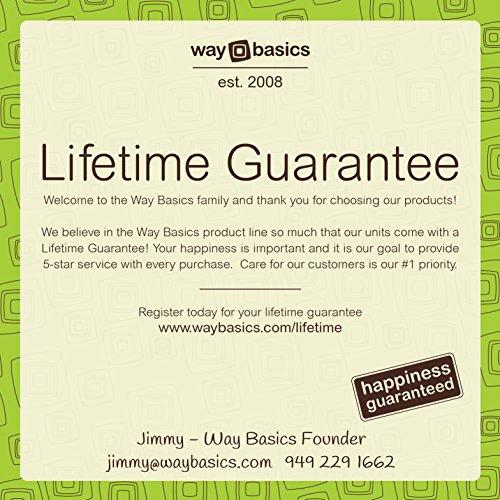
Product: Way Basics Eco Stackable Connect Storage Cube with Shelf Cubby Organizer, Espresso Wood Grain (Tool-Free Assembly and Uniquely Crafted from Sustainable Non Toxic zBoard Paperboard)
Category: Home & Kitchen | Furniture | Kids' Furniture | Bookcases, Cabinets & Shelves
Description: STRONG and DURABLE - Maximum load 50 lbs recommended; Must be used right side up as shown.
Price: $24.99
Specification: ProductDimensions:13.4x12.6x11.2inches|ItemWeight:5.1pounds|ShippingWeight:6.3pounds(Viewshippingratesandpolicies)|Manufacturer:WayBasics|ASIN:B01HSE457Y|Itemmodelnumber:C-SCUBE-EO